Oxegen 2008

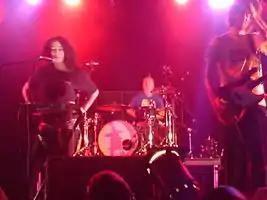
Fight Like Apes on the 2FM Stage at Oxegen '08

Weather conditions were considerably better than at the 2007 festival which was marred by mud and rain. Friday and Saturday were relatively cool whilst the warmest day was Sunday. The Blizzards frontman Niall Breslin, again performing on the Main Stage on the Sunday, noted the difference in the weather conditions from the previous year. In a change from 2007, grass was still visible by the end of the weekend.